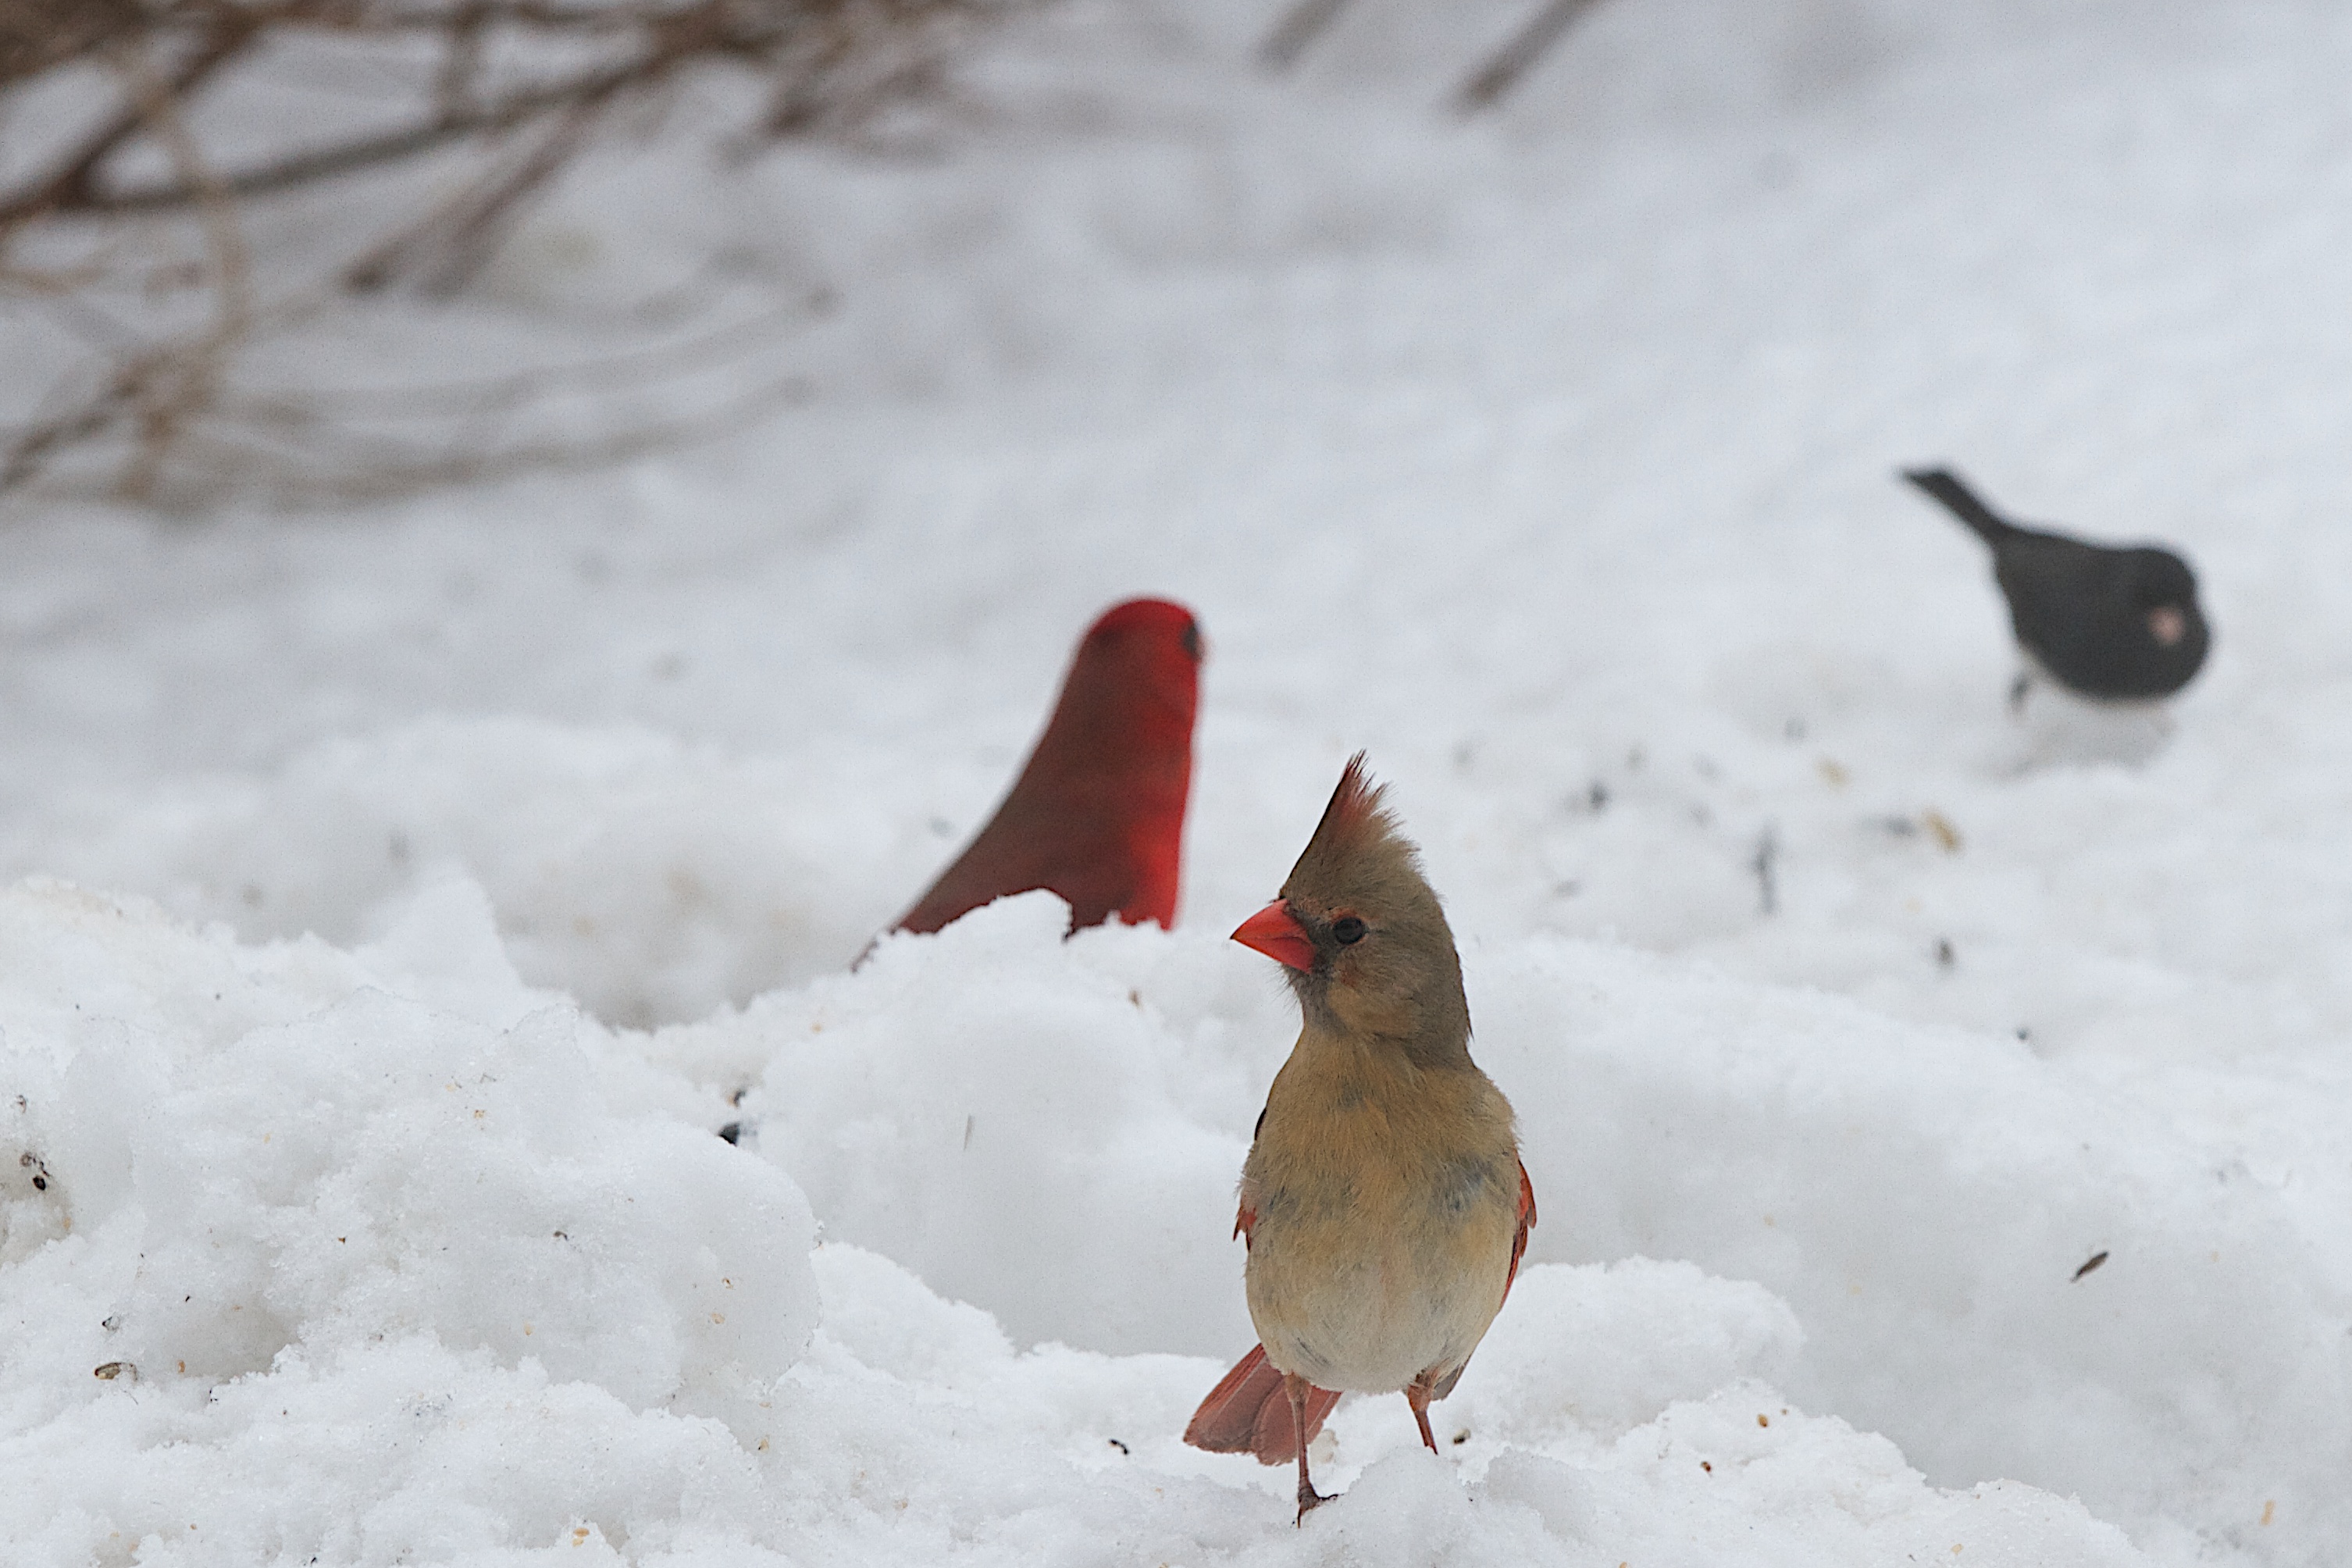
snow, winter, bird, wildlife, ice, weather, season, fauna, vertebrate, freezing, old world flycatcher, perching bird, emberizidae, cinclidae